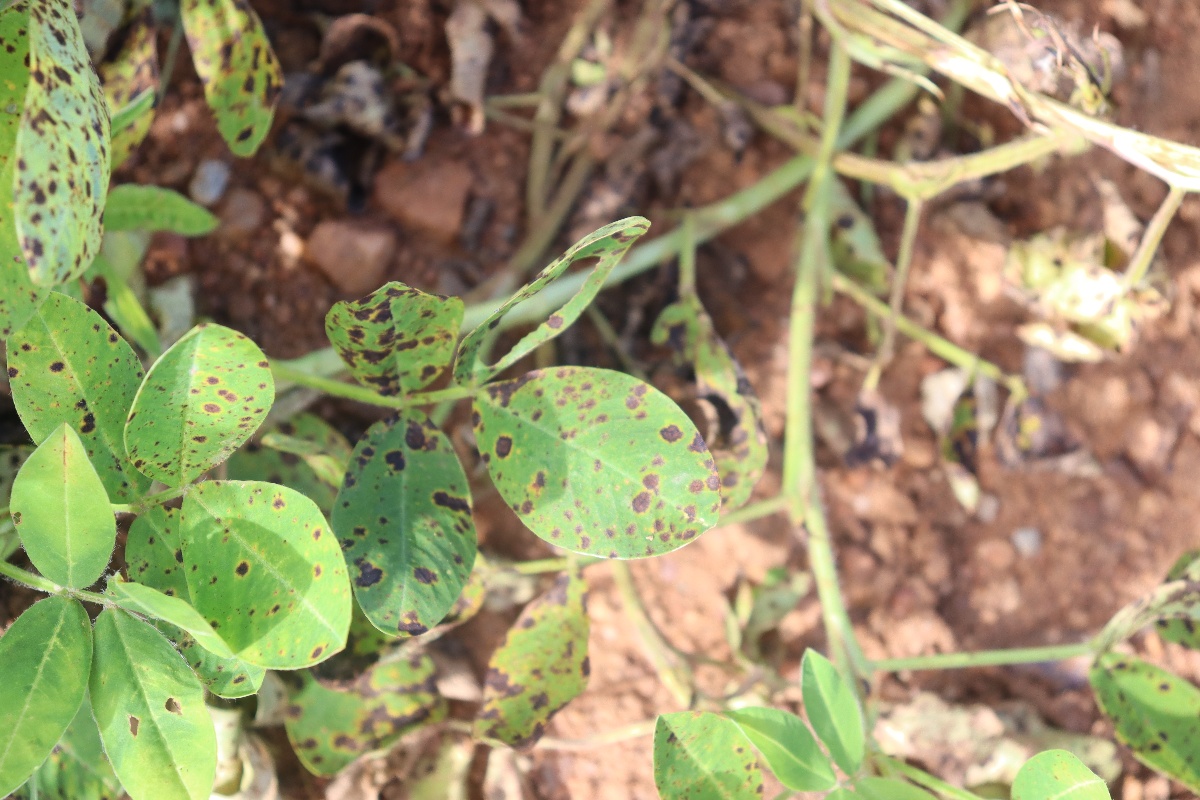
Label: late leaf spot